François Devosge

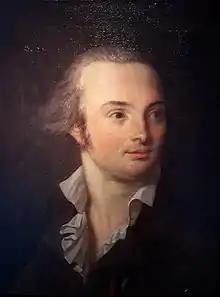
"Portrait du sculpteur Gaulle" by François Devosge

François Devosge, François III Devosge or Claude François III (25 January 1732, Gray, Haute-Saône - 22 December 1811, Dijon) was a French portraitist and history painter. Among his students were François Rude, Pierre-Paul Prud'hon and Claude Hoin. He is best known for his work as the founder of the École de Dessin de Dijon. His son Anatole Devosge (1770–1850) was also a painter, whilst his father Claude François Devosge (1697–1777) was a sculptor and architect.